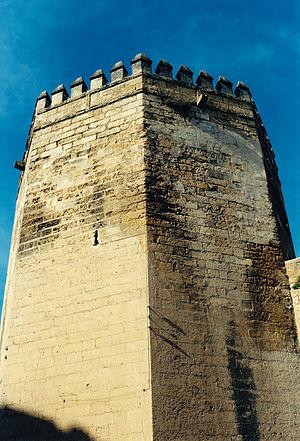
Cordoue - Tour de la Malmuerta (style mudéjar)
La tour de la Malmuerta est une tour de style mudéjar située près de la Place de Cólon, au nord de la vieille ville de Cordoue en Espagne.